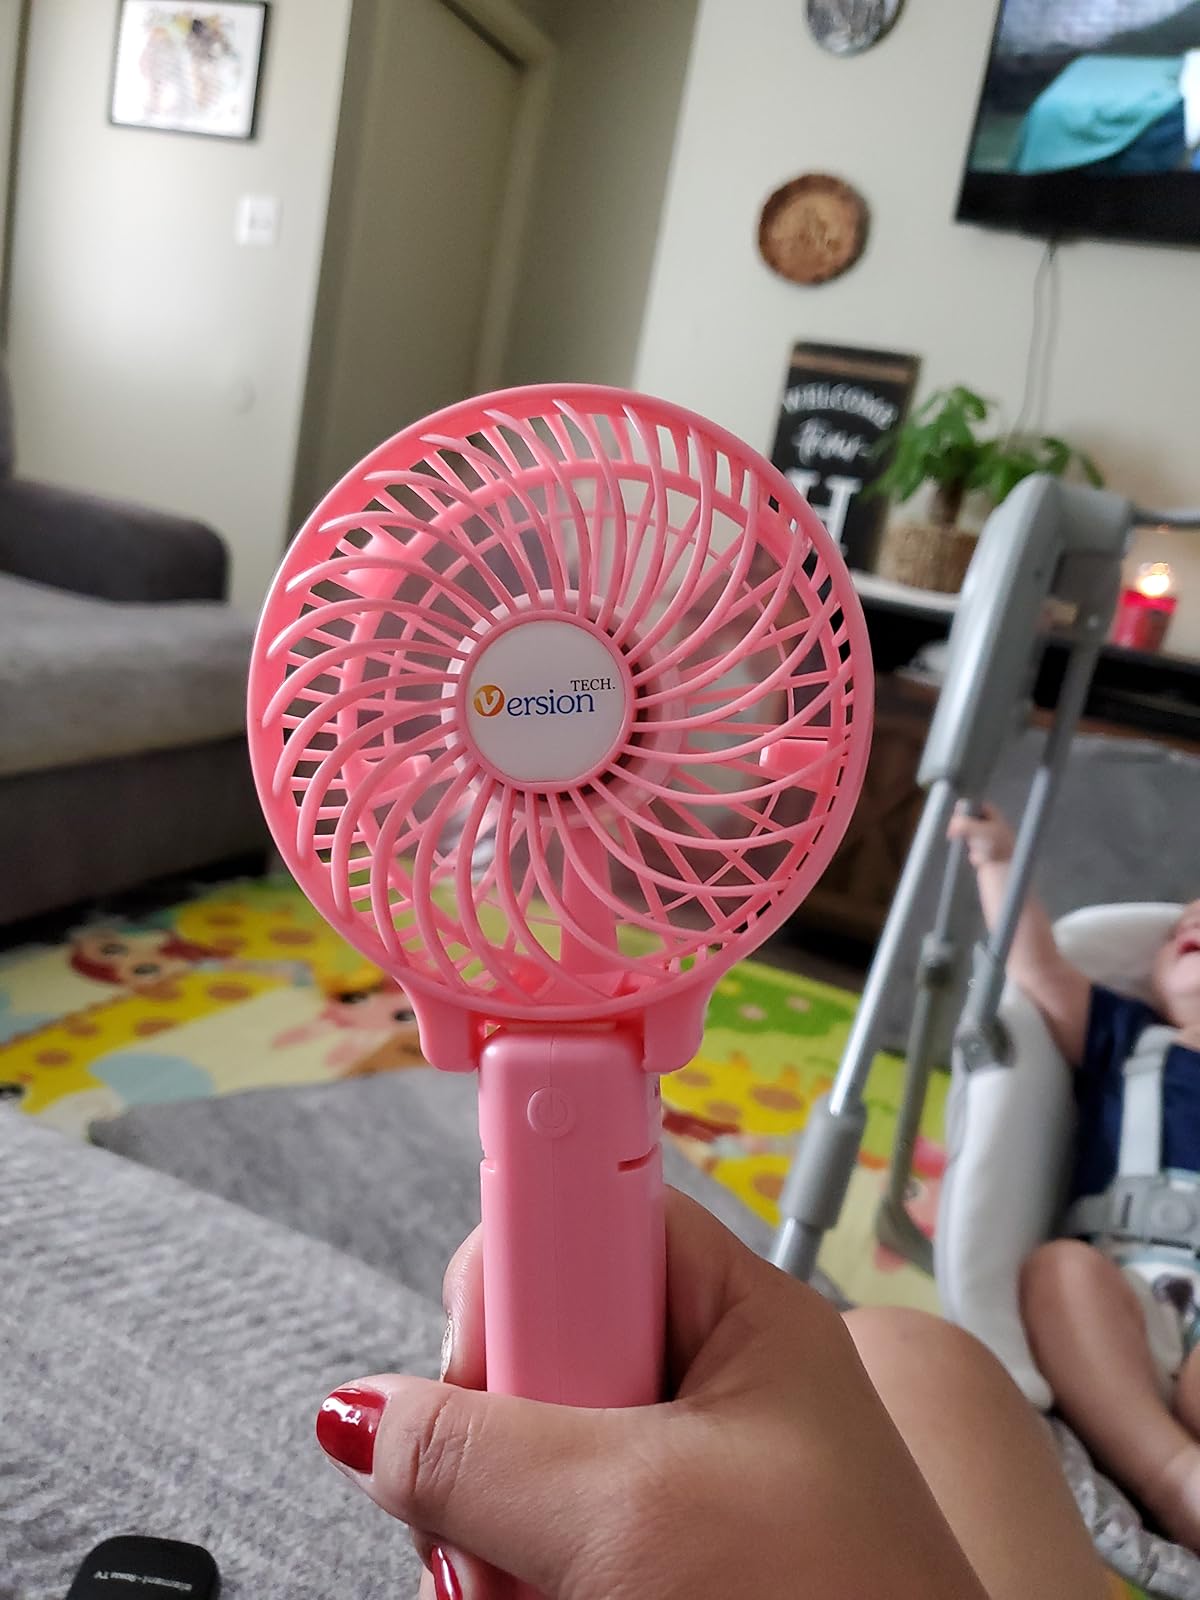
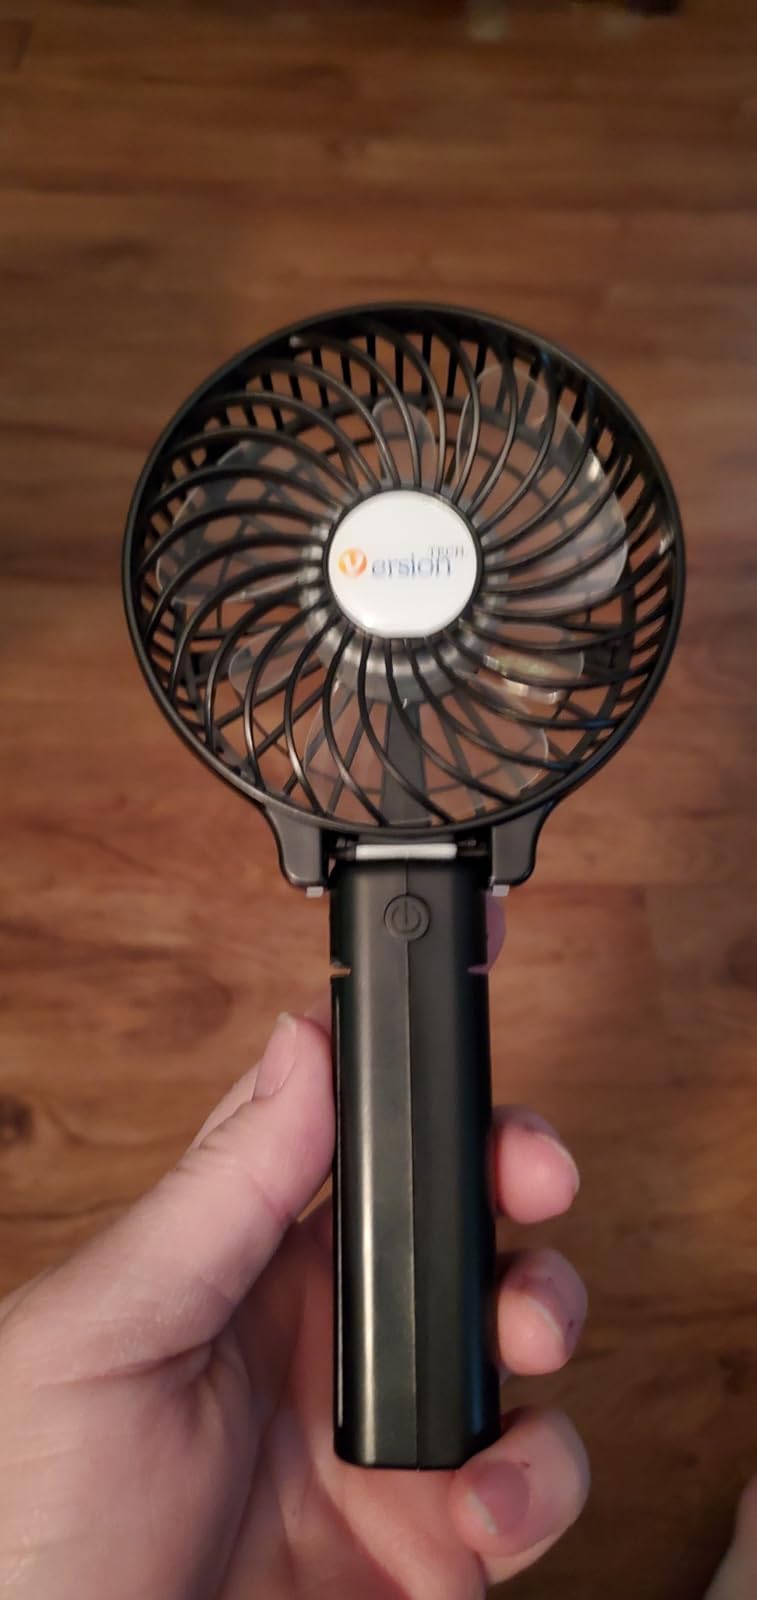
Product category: fan
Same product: no